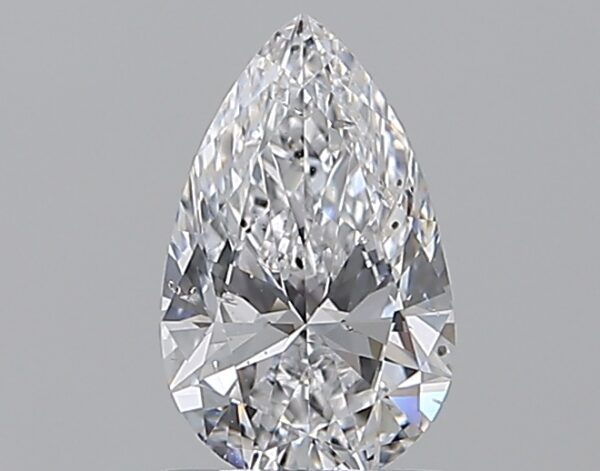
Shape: pear
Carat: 0.75
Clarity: SI1
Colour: D
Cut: EX
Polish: EX
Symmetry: VG
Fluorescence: M
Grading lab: GIA
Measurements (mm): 8.14 x 5.03 x 3.01